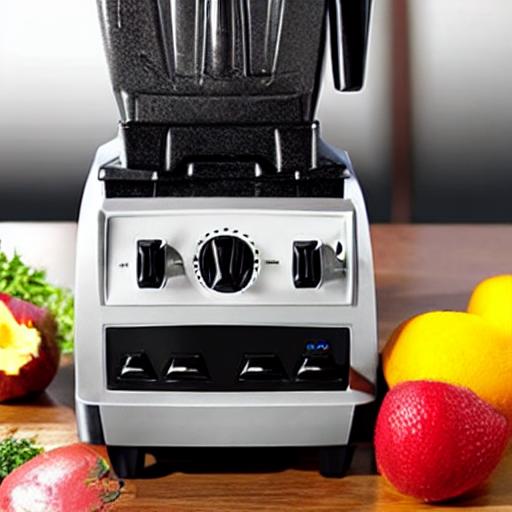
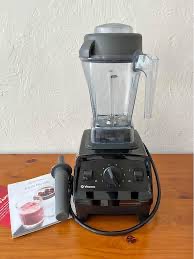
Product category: items_blender
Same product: no